Yaroslav Mudryi National Law University

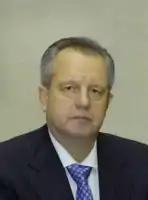
Rector Anatoly Pavlovych Hetman

The university takes a leading position in national legal education. It is confirmed by the results of Ukrainian rating of higher educational establishments «Compass», which taking into account the rating of employers and graduates, according to which, the university is the leader among legal educational establishments of Ukraine. The university has been awarded by the Gold Medal of XIII International Exhibition of educational establishments "Modern Education in Ukraine 2010″ in the nomination «Innovations in using IT technologies in the educational process» for the innovative project «Modern architecture of informative educational environmental» (foresight-project); has taken the first prize and awarded by Diploma in the nomination of «Innovation in higher education» for the innovative project «Semantic informative educational portal of the National University "Yaroslav the Wise Law Academy of Ukraine"» in the international exhibition-presentation «Innovation in the education of Ukraine»; has taken the Grand Prize «The Leader of the higher education of Ukraine» in the international exhibition «Modern educational establishments 2010».